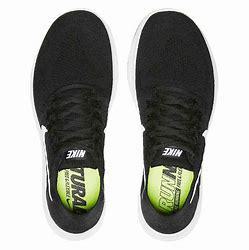
Brand: Nike
Model: Free RN 2017